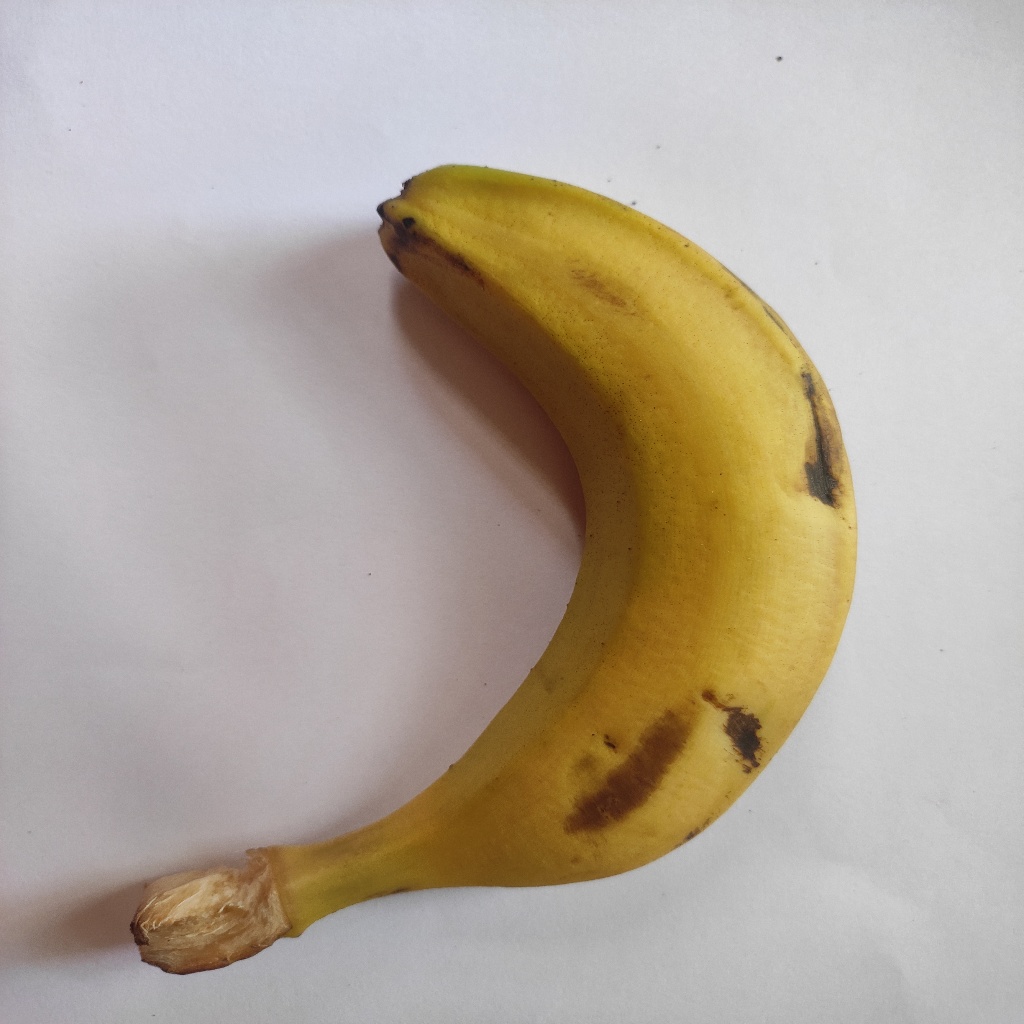
Crop: banana
Quality class: Class_A